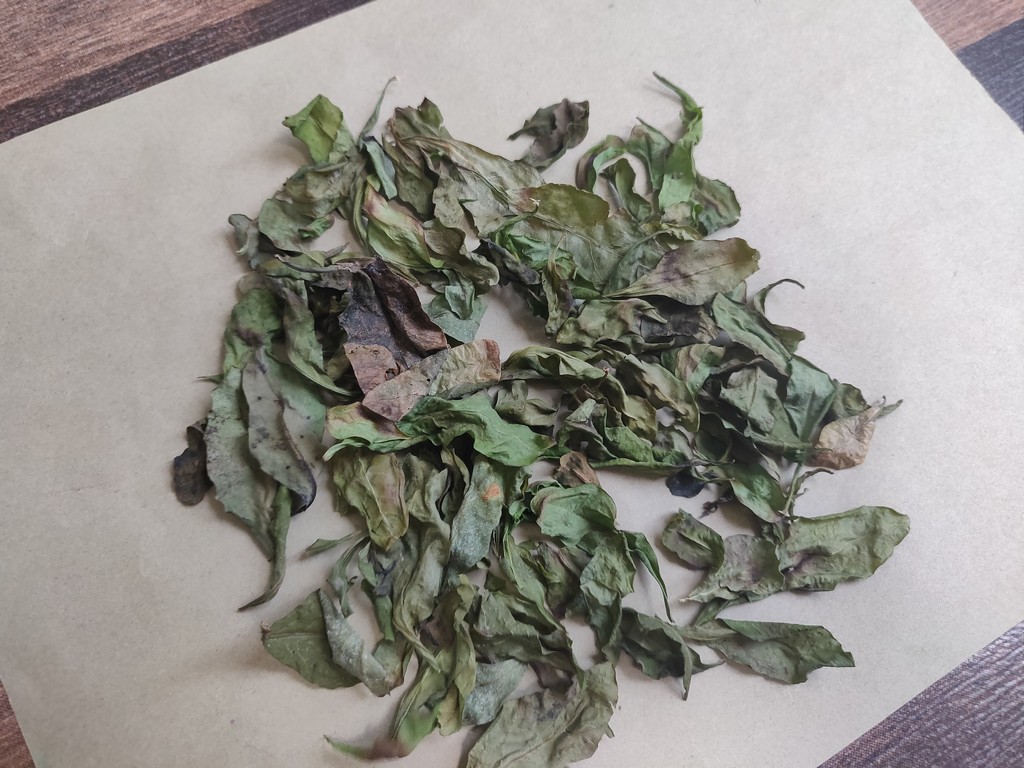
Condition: Dried
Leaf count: multiple
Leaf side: unknown